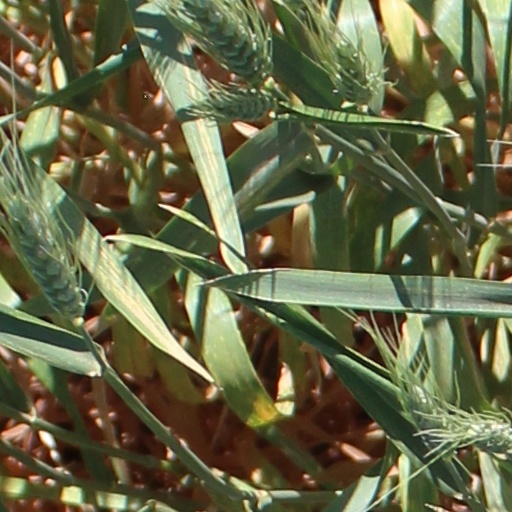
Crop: wheat